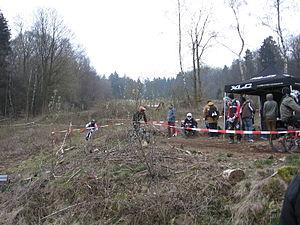
Kallenhardt est un village d'Allemagne, dépendant aujourd'hui de la municipalité de Rüthen dans l'arrondissement de Soest. Sa population s'élevait à 1 656 habitants au 31 décembre 2013.